Nissan CG engine

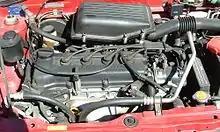
CG13DE in K11 Nissan March

The CGA3DE was built between November 1999 and 2002. The engine produced @ 6000 rpm and @ 4000 rpm. This engine, although considered a 1.4 in the European market, was still marketed as a 1.3 engine in Japan due to the cubic capacity being .